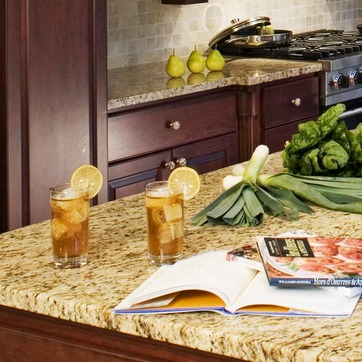
Material: food